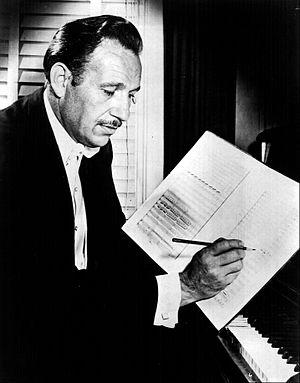
La Los Angeles Master Chorale est un ensemble choral fondé en 1964 par Roger Wagner à Los Angeles aux États-Unis. C'est l'une des trois compagnies résidentes du Los Angeles Music Center.